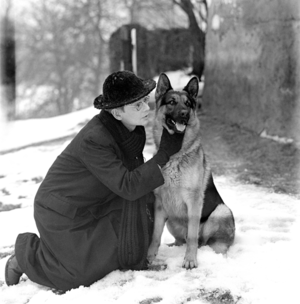
Johan Gaston Juliana Emiel De Meyere, dit Jo De Meyere, est un acteur belge.